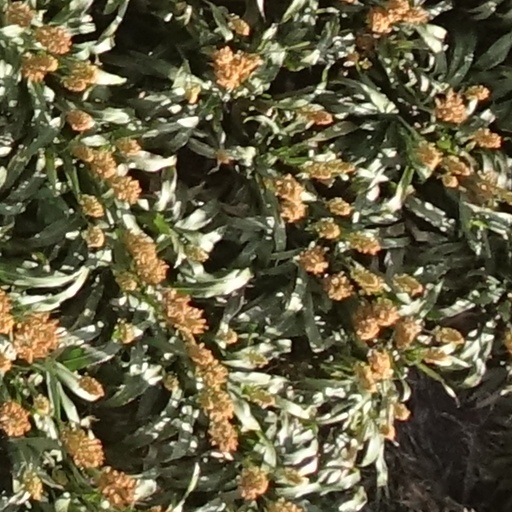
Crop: sorghum